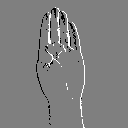
ASL letter: b